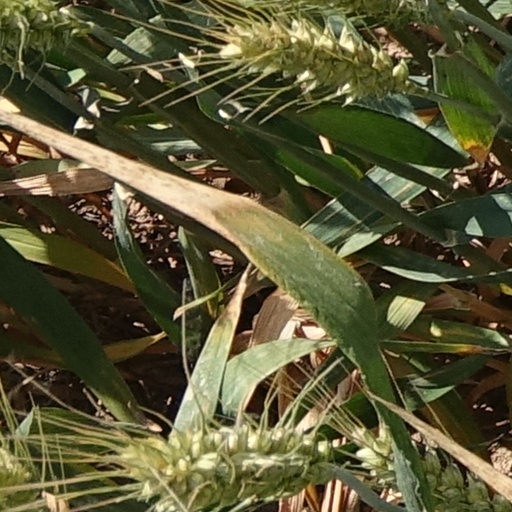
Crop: wheat